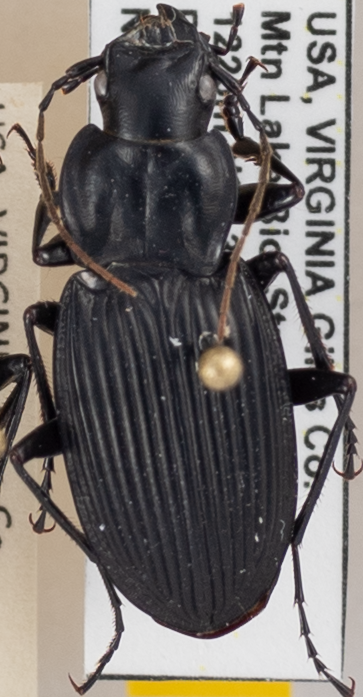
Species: Dicaelus teter
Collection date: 2021-06-01
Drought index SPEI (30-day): -1.85
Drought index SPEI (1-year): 0.678
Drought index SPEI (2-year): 1.45